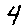
Label: 4